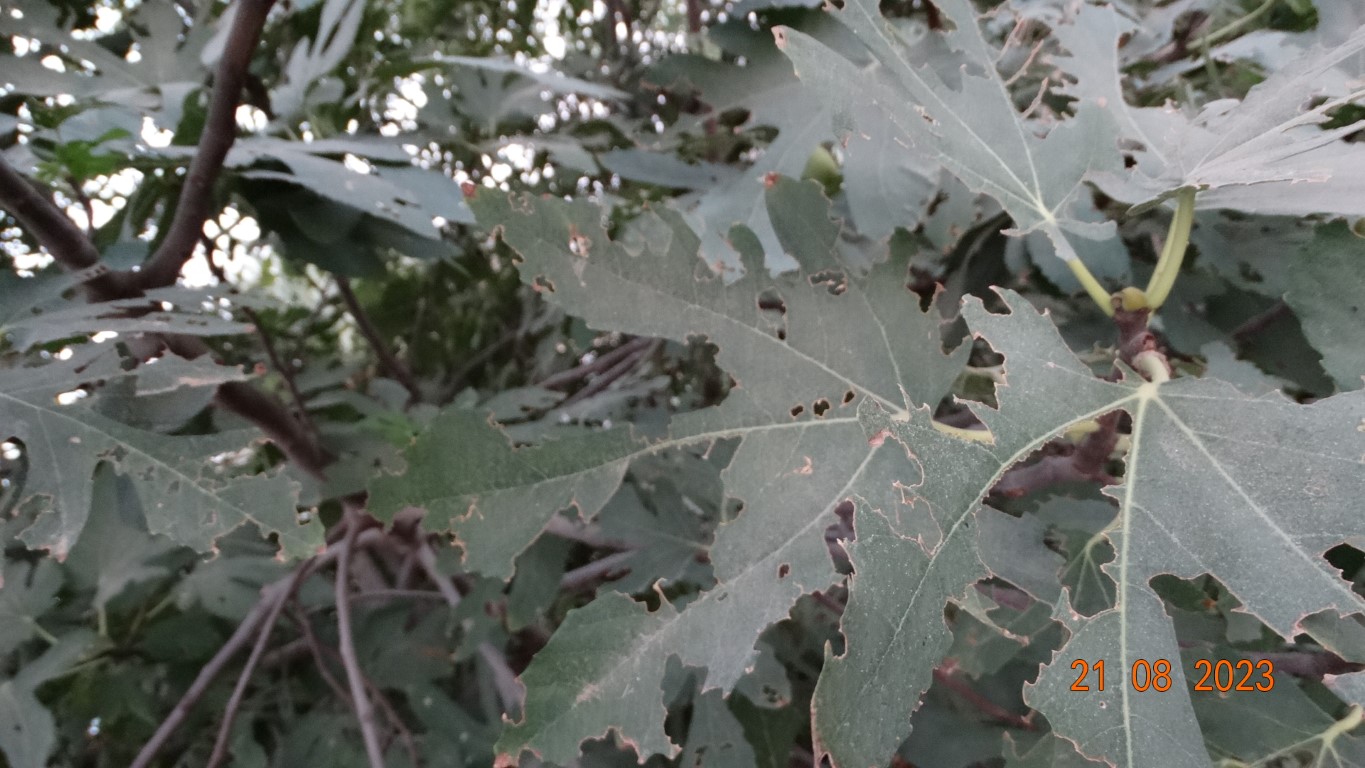
Label: infected